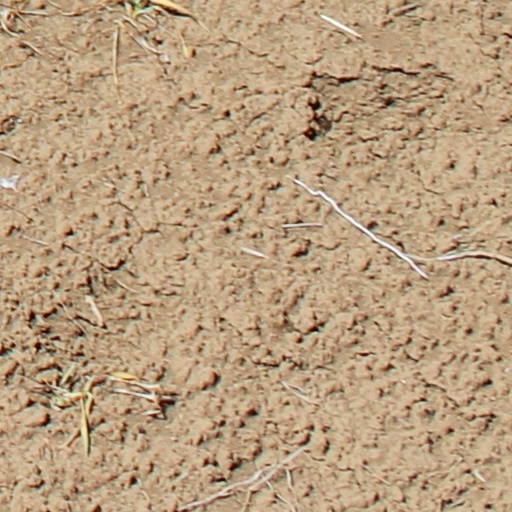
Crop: wheat